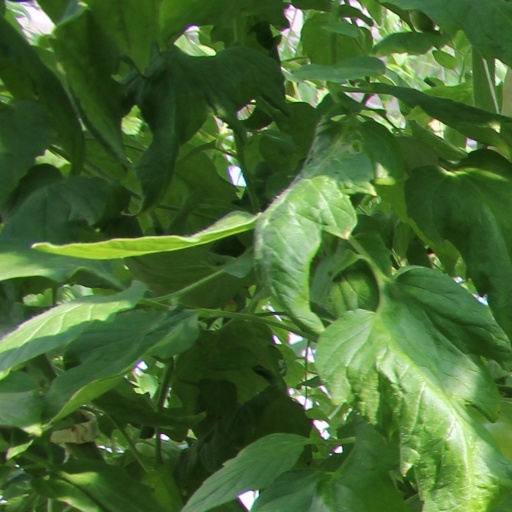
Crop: tomato